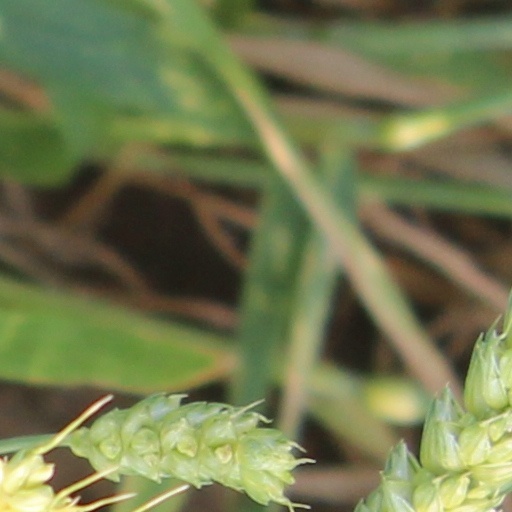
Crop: wheat